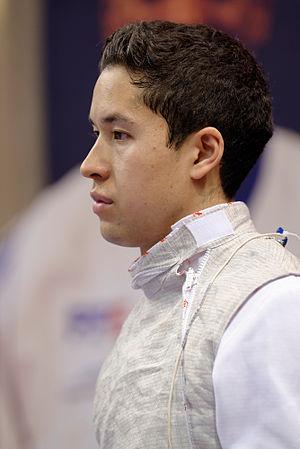
Le Mexicain Daniel Gómez aux qualifications du Challenge International de Paris 2016, une étape de la Coupe du monde de fleuret hommes.
Daniel Gómez Tanamachi est un escrimeur mexicain, spécialiste du fleuret.